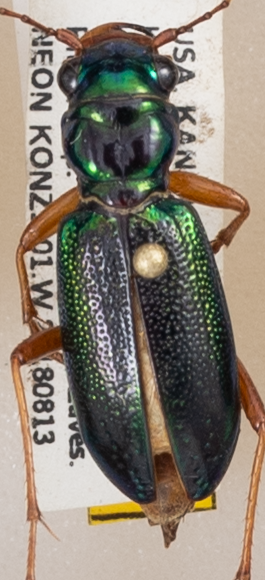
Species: Tetracha virginica
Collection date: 2018-08-13
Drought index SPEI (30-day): -0.32
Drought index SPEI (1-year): -2.09
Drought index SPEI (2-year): -1.28